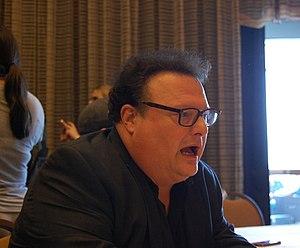
Wayne Knight est un acteur et humoriste américain né le 7 août 1955 à New York.
Seinfeld est une série télévisée humoristique américaine en 180 épisodes de 23 minutes créée par Jerry Seinfeld et Larry David et diffusée du 5 juillet 1989 au 14 mai 1998 sur le réseau NBC.